Armando Caroca

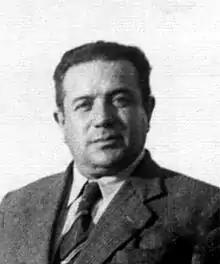

Armando Caroca Rojas was the 20th Mayor of the commune of Pichilemu, office which he held between May 1944 and May 1947. He was succeeded by Carlos Echazarreta Larraín. He also was a "regidor" of Pichilemu for several terms.